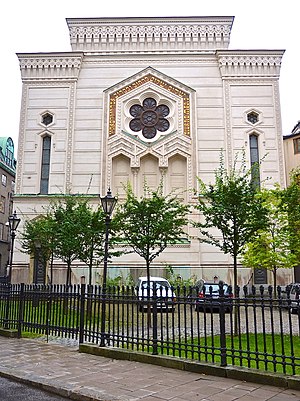
Den store synagoge i Stockholm
Den store synagoge i Stockholm
Den store synagoge i Stockholm ligger på Wahrendorffsgatan, ved Berzelii park, i det centrale Stockholm. Det er den største af de tre synagoger i Stockholm. De to andre, som er ortodokse, er Adat Jeschurun og Adat Jisrael.